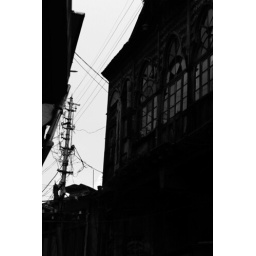
i have always loved this old wooden building sticking out like a sore thumb in a concrete jungle of buildings.